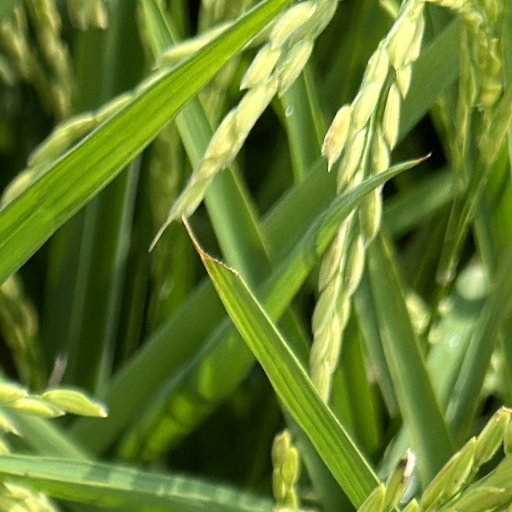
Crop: rice